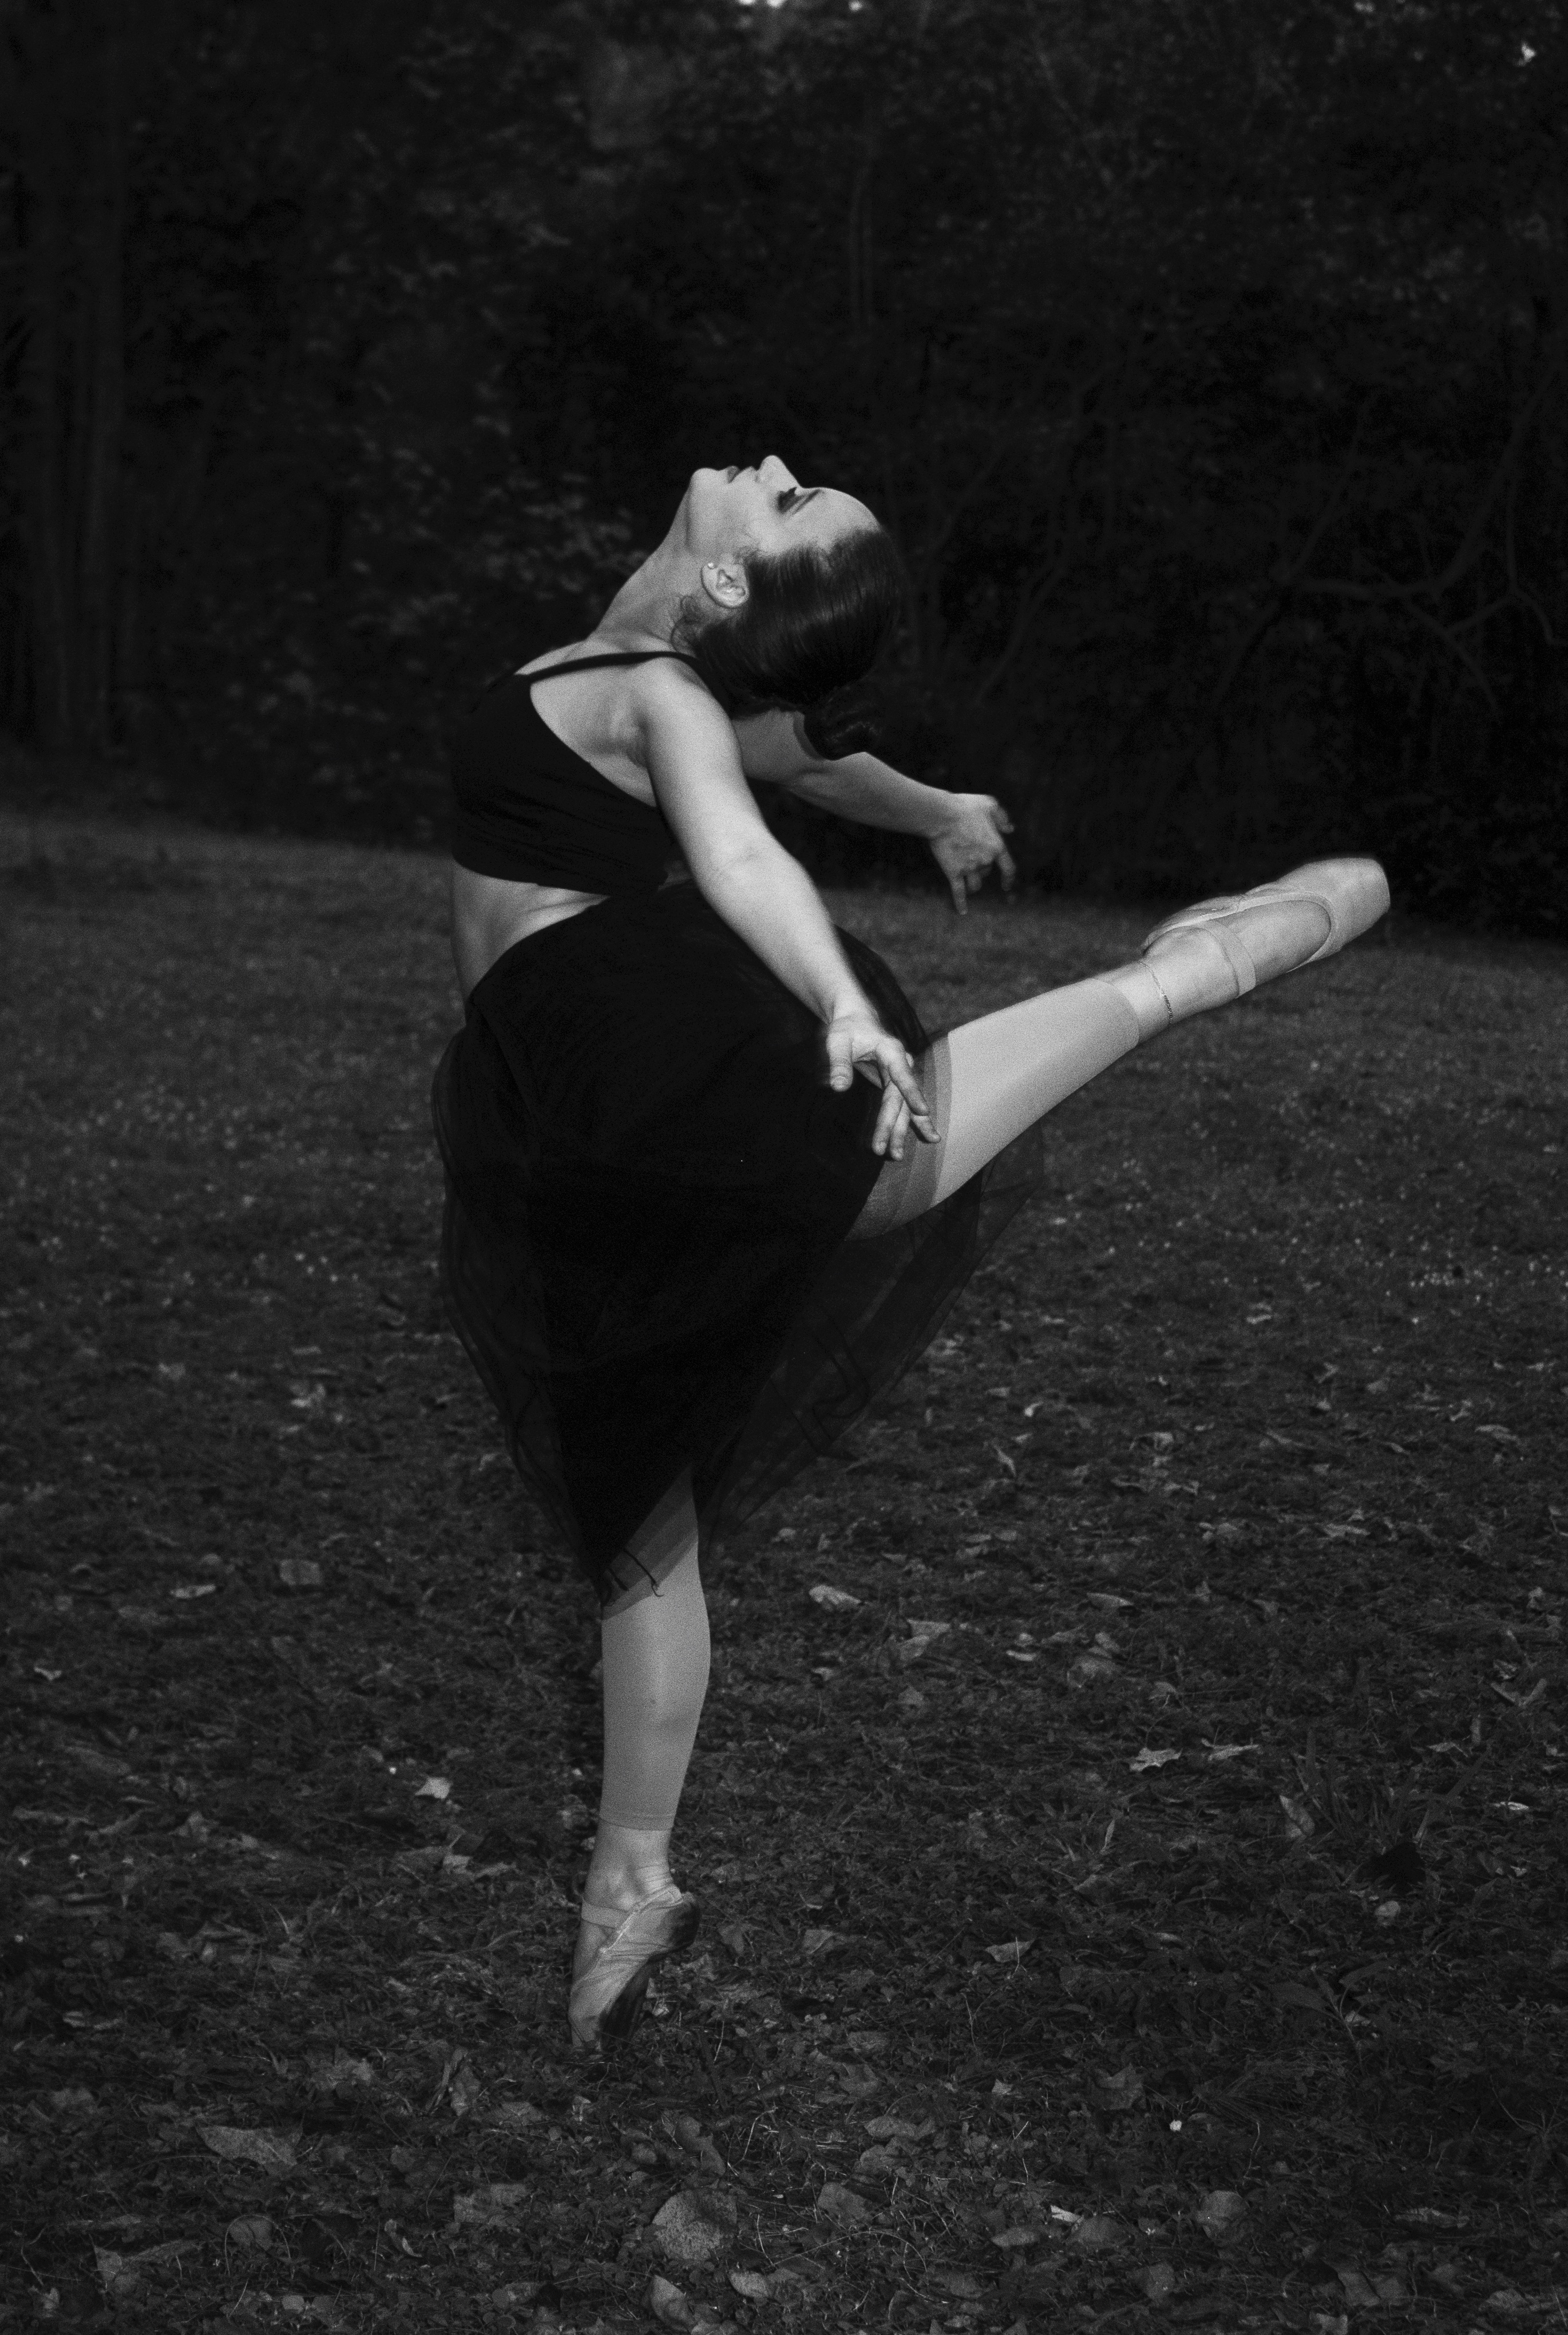
black and white, woman, white, dance, darkness, black, monochrome, ballerina, ballet, ballet dancer, outdoors, art, dress, sports, event, entertainment, performing arts, pointe shoes, team sport, monochrome photography, human positions, modern dance, concert dance